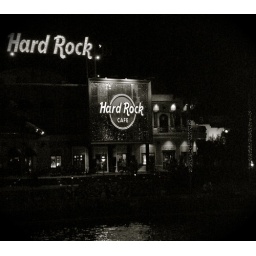
Thought this looked cool in black and white